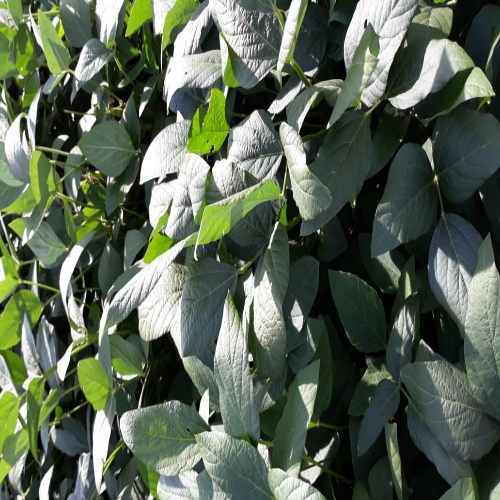
Label: Caterpillar